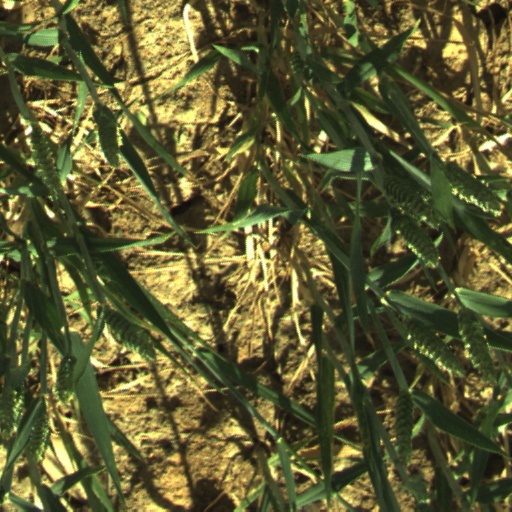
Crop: wheat